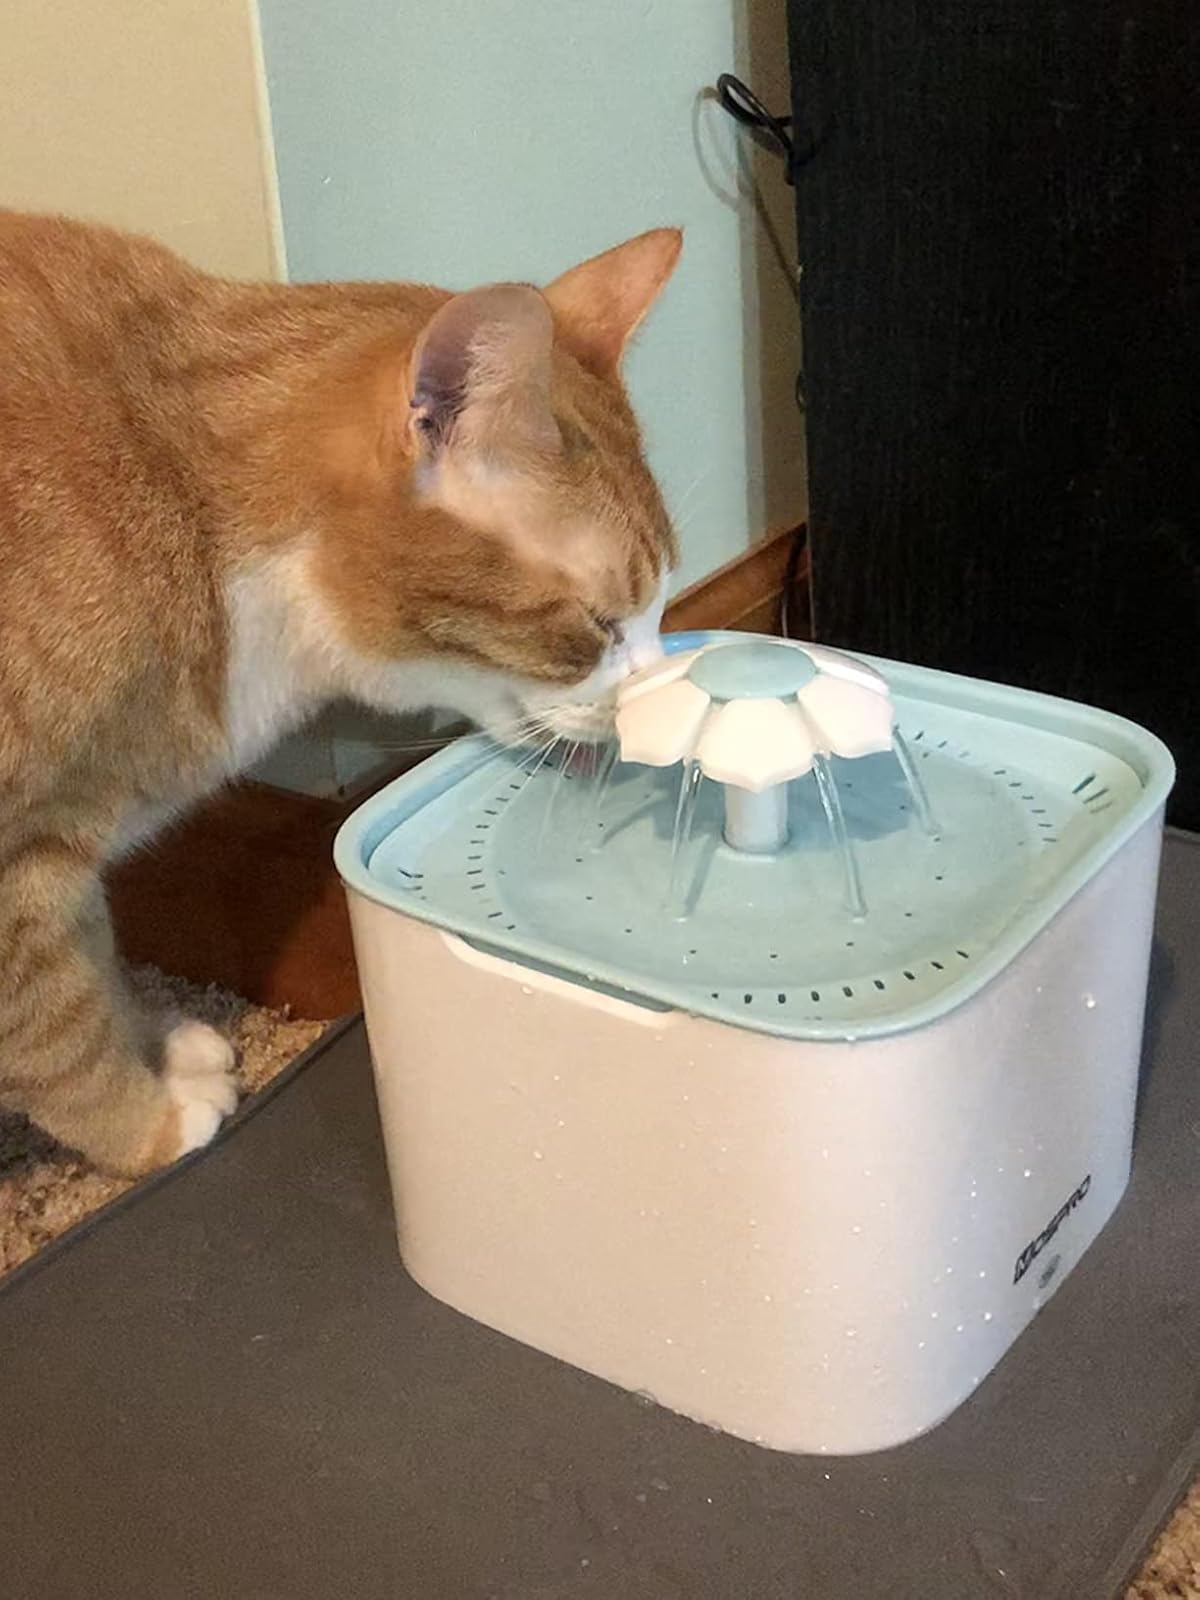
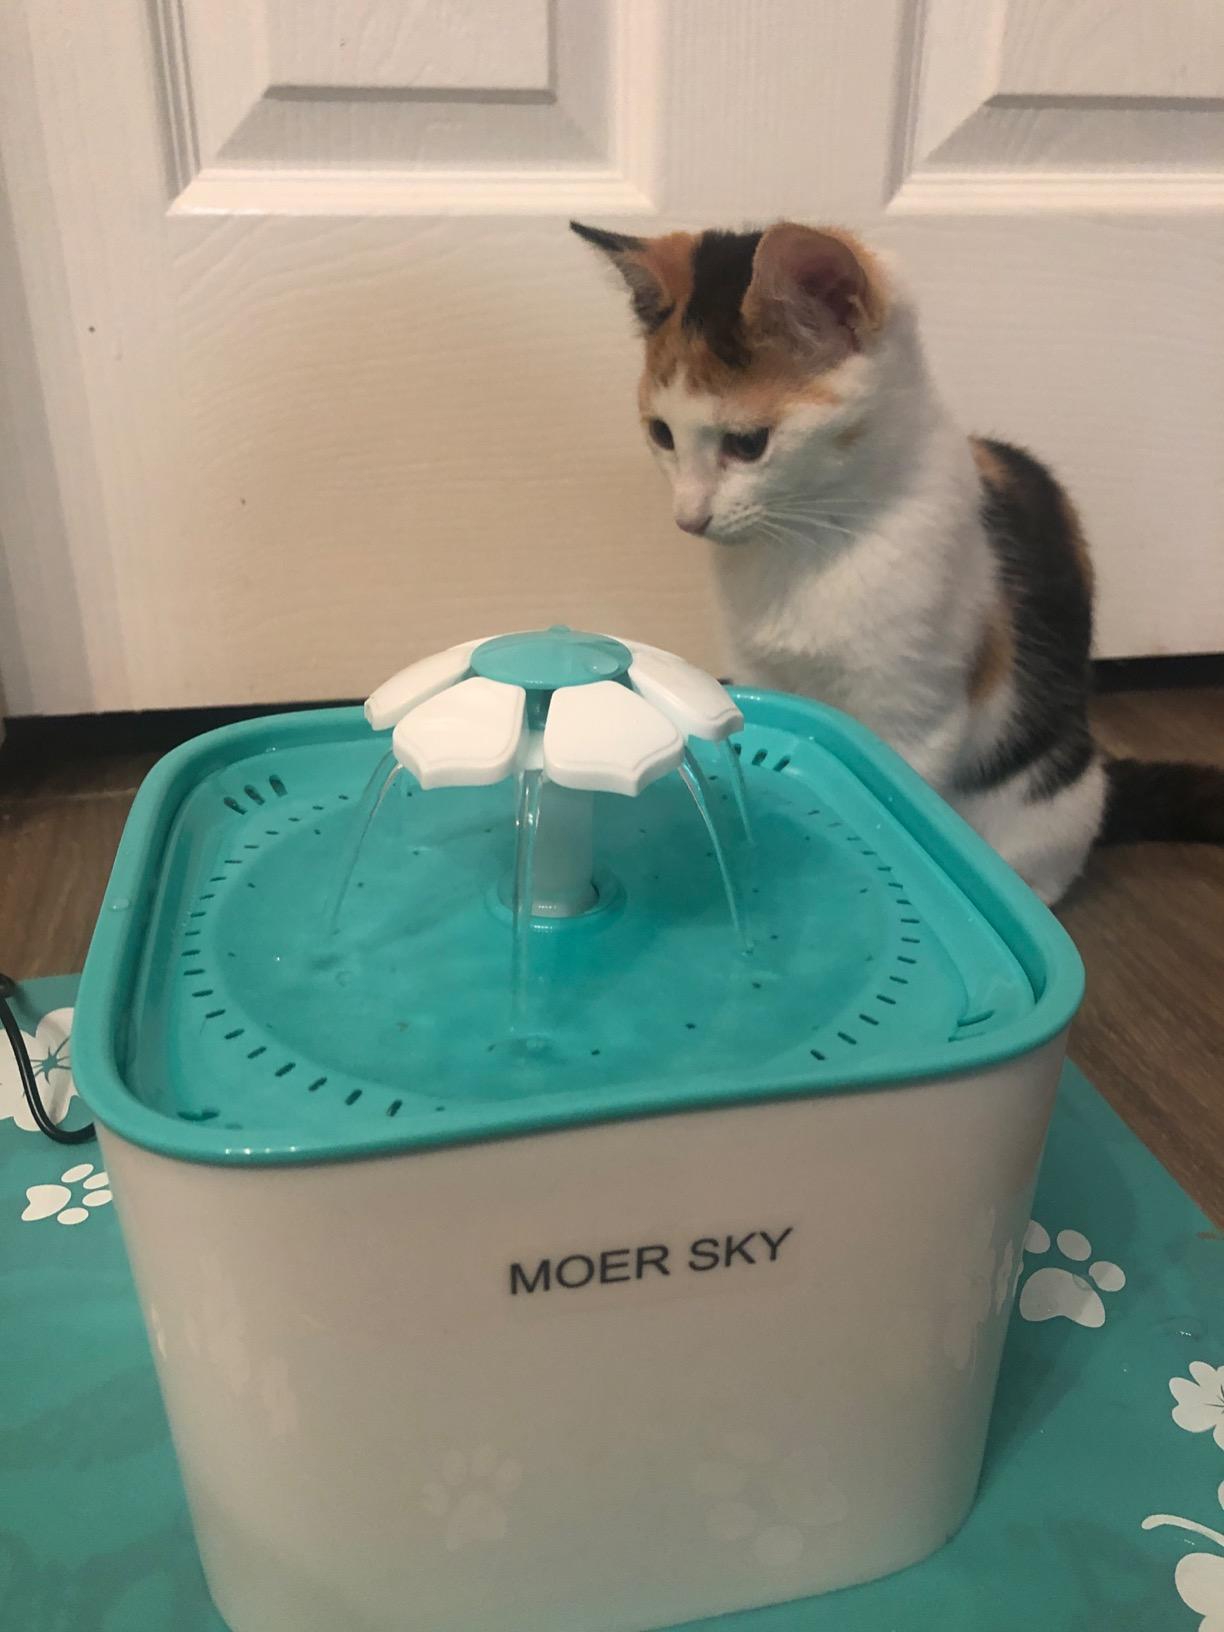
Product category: items_bowl
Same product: no